Off-stoichiometry thiol-ene polymer

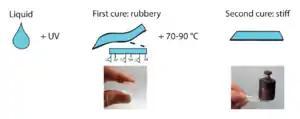
Example of the curing process of the OSTE+ polymers. The respective properties of the polymer after 1st and 2nd cure.

An off-stoichiometry thiol-ene polymer is a polymer platform comprising off-stoichiometry thiol-enes (OSTE) and off-stoichiometry thiol-ene-epoxies (OSTE+).